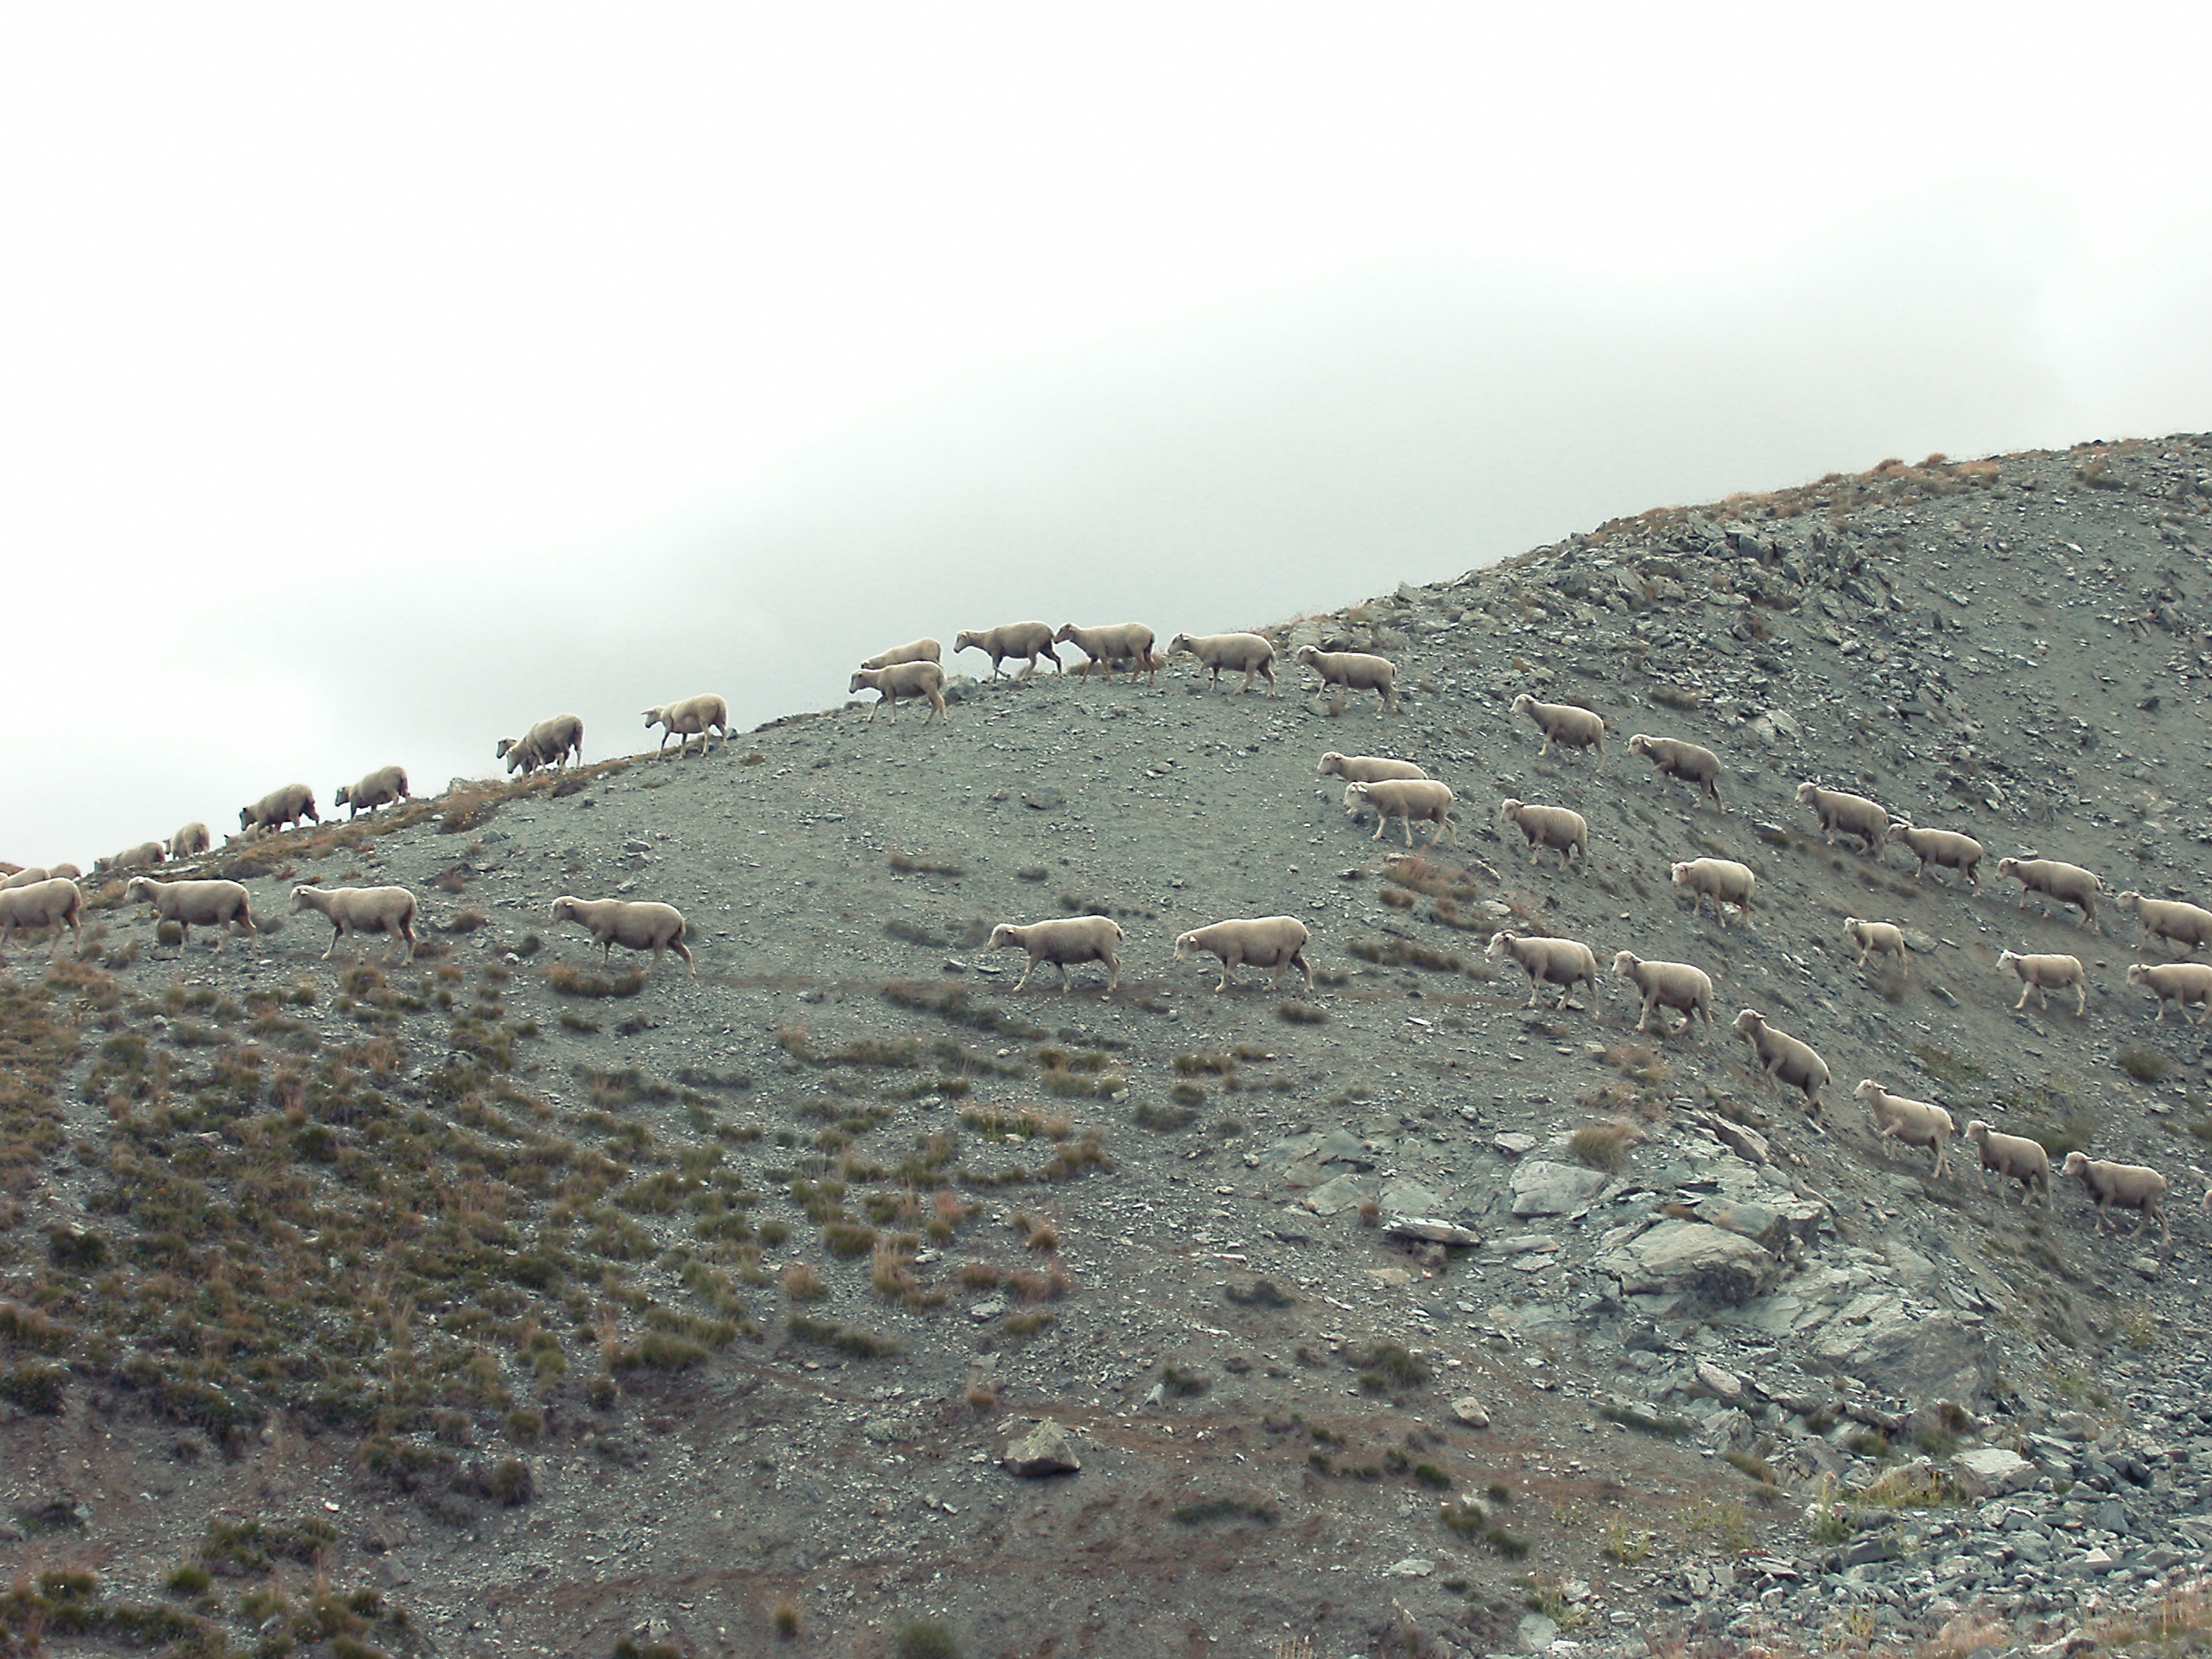
sea, rock, mountain, hill, sheep, soil, terrain, ridge, geology, animals, plateau, mountainous landforms, geological phenomenon